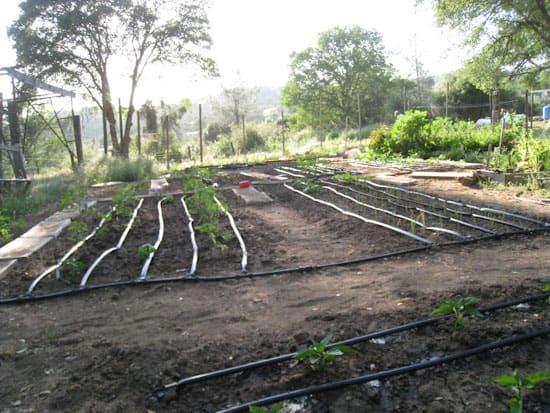
Mfumo wa umwagiliaji katika bustani iliyopangwa vizuri iliyo na bomba nyeusi zilizowekwa kwa safu sambamba kwenye vitanda vya bustani. Mabombo hupeleka maji kwa ufanisi kwa mimea. Michanga inayokuwa vizuri kwenye udongo. Miti nawauzio kwa nyuma kuna pendekeza mazingira ya vijijini au nusu ya vijijini ikionyesha mbinu ya vitendo ya kilimo endelevu, ufanisi na muundo. Mfumo huo kuhakikisha unyevu bora kwa ukuaji wa mmea wenye afya .